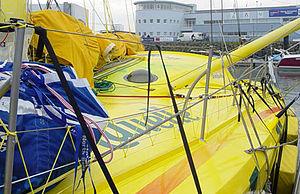
Bonduelle 2 est un voilier monocoque de course au large appartenant à la classe des 60 pieds IMOCA. Mis à l'eau le 9 mars 2004, il est le sister-ship de Sill.
Jean Le Cam, né à Quimper le 27 avril 1959, est un navigateur et skipper professionnel français. Il est surnommé le "Roi Jean" du fait de son impressionnant palmarès.
Foncia est un voilier monocoque de course au large appartenant à la classe des 60 pieds IMOCA, mis à l'eau en 2007. Conçu par Farr Yacht Design et Michel Desjoyeaux, il a successivement porté les couleurs de Foncia, Telefonica Movistar, Mapfre, Maître Coq, Mare, Cheminées Poujoulat, Finistère Mer Vent puis CORUM L'Épargne. Depuis 2015, il est la propriété de Jean Le Cam.